Sioufi Garden

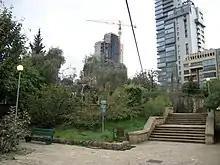
The Sioufi Garden in Achrafieh District, Beirut

The Sioufi Garden (in Arabic حديقة السيوفي) is a public garden in the Achrafieh District of Beirut in Lebanon. The garden overlooks Avenue President Émile Lahoud, the Beirut River, and the summits of Mount Lebanon. The area of the garden is 20,000 square meters.